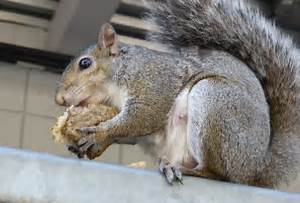
Label: squirrel